Bukovinian Subcarpathians

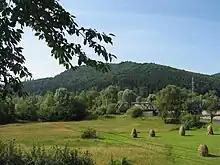
Great Ridge, crossed by the Moldova River

Bukovinian Subcarpathians ("Obcinele Bucovinei") is a geographic area in the NNE of Romania (Suceava County) and SWW of Ukraine (Chernivtsi Oblast), situated to the east and north-east of the Eastern Carpathian Mountains. It is a subunit of the Eastern Carpathian Foothills.